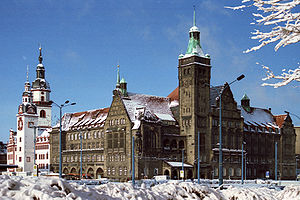
Chemnitz
Det gamle og nye rådhus i Chemniz
Chemnitz [ˈkʰɛmnɪʦ] er en by med ca. 243.000 indbyggere i den østtyske delstat Sachsen. Den hed Karl-Marx-Stadt mellem 1953 og Tysklands genforening i 1990. Under anden verdenskrig blev byen stærkt beskadiget, men blandt andet rådhuset fra 1496 er genopført. Byens centrum blev genopført med store boulevarder omgærdet af pompøst etagebyggeri efter modernistisk arkitektonisk ideal.